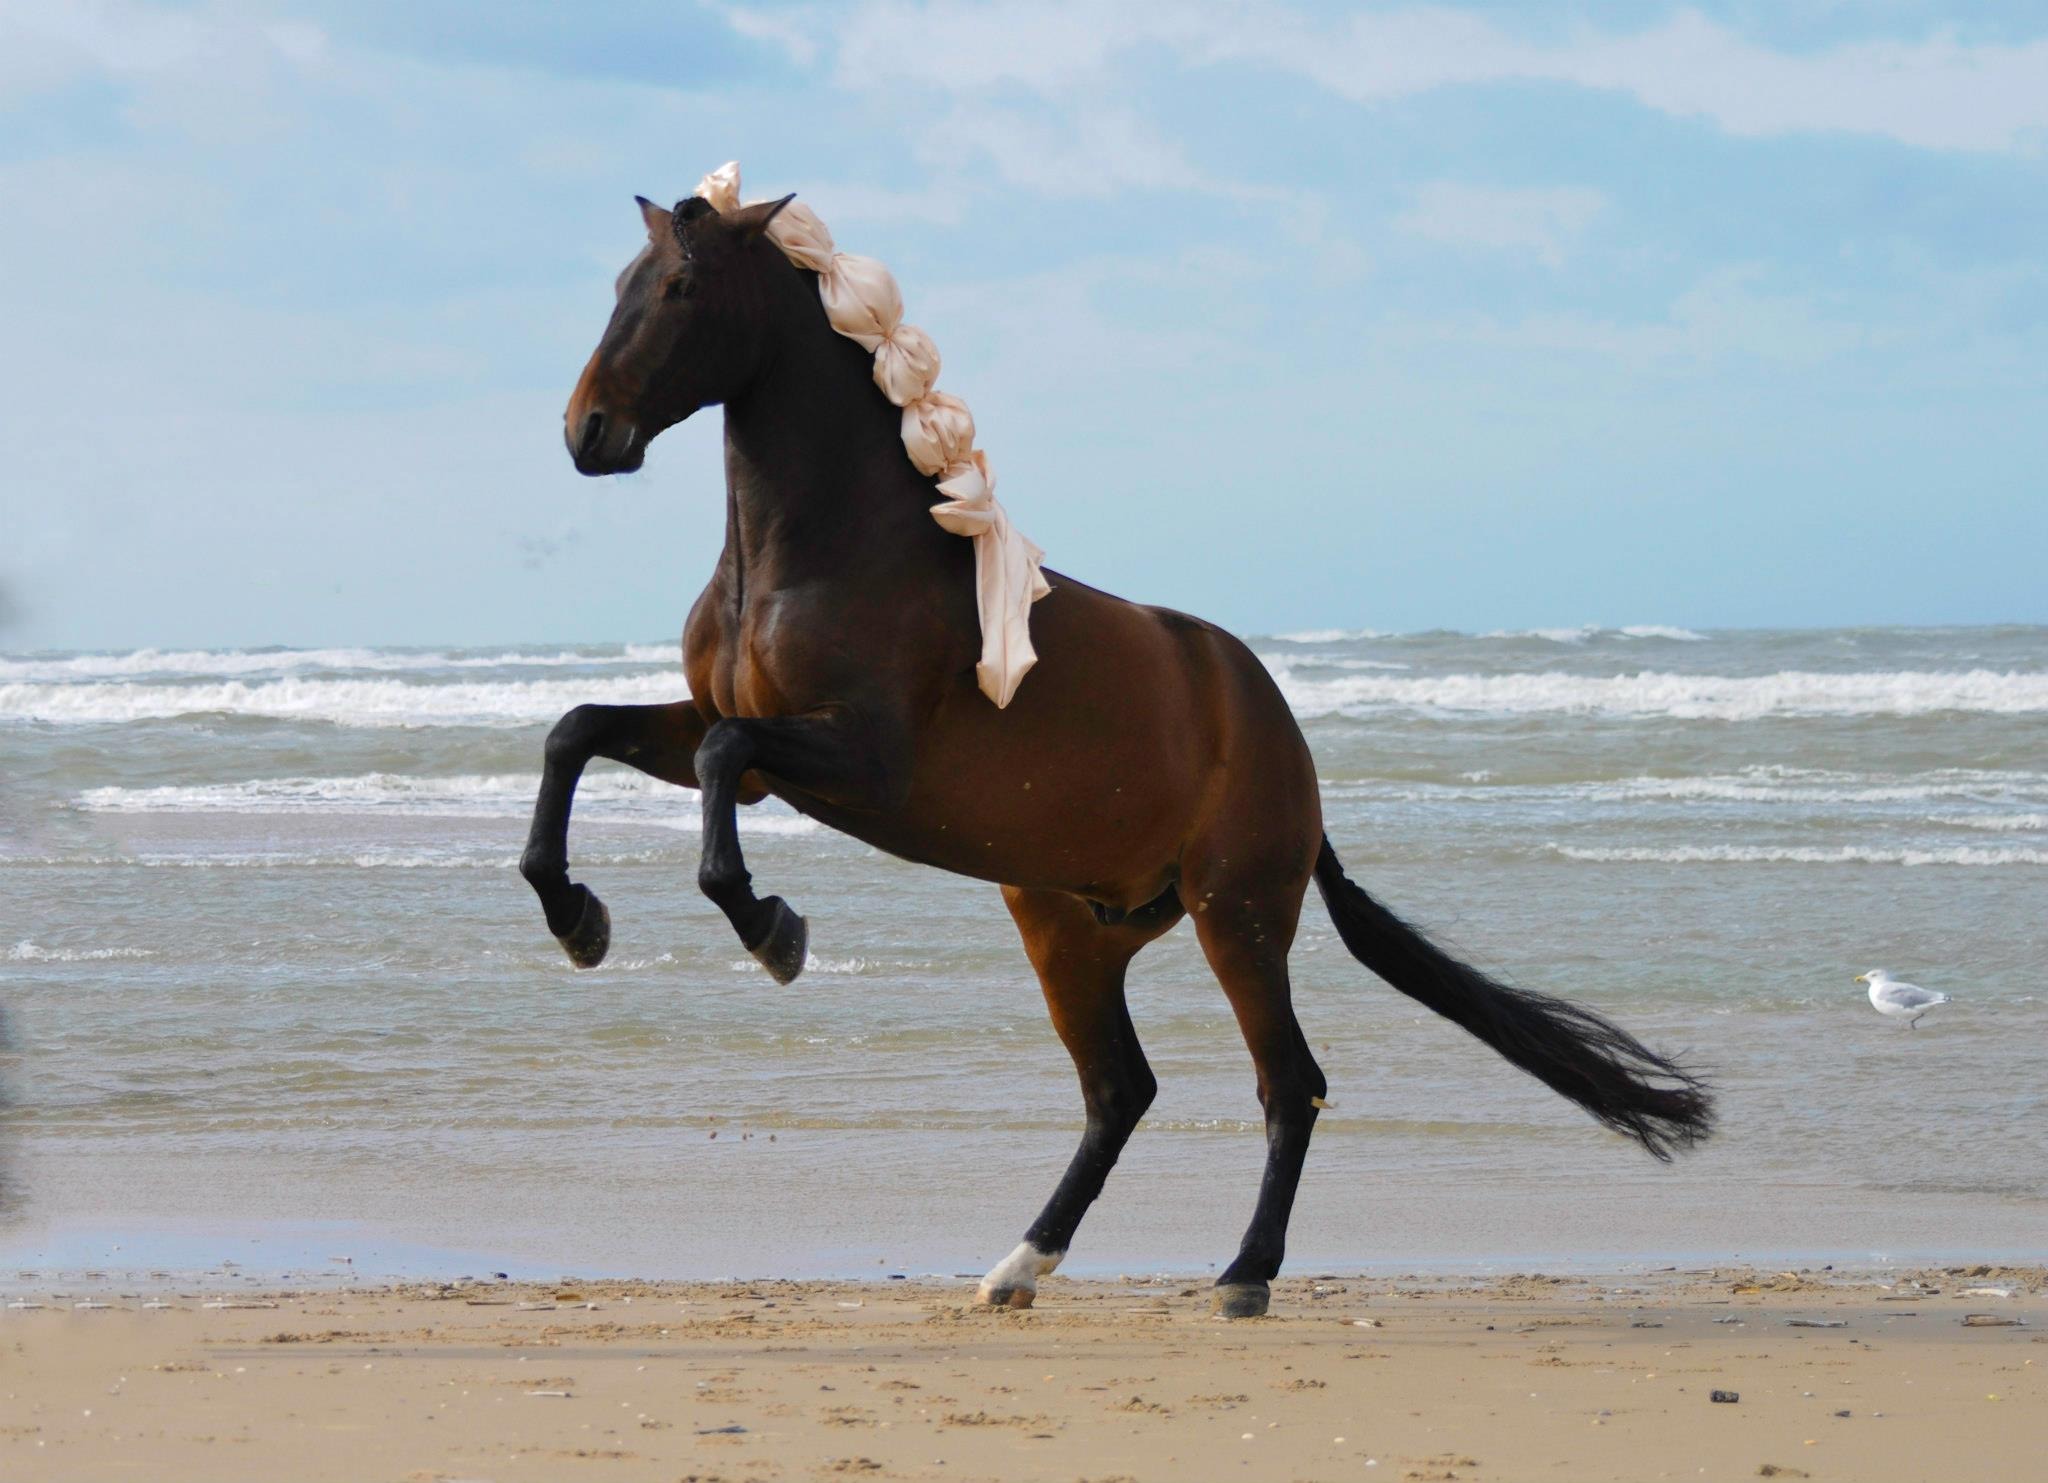
beach, sea, coast, water, nature, outdoor, sand, ocean, sky, wave, coastal, animal, coastline, seaside, environment, scenic, livestock, horse, seascape, mammal, stallion, mane, horses, marine, mare, domestic, domestic animals, farm animals, equestrianism, horse like mammal, mustang horse, english riding, prancing horse